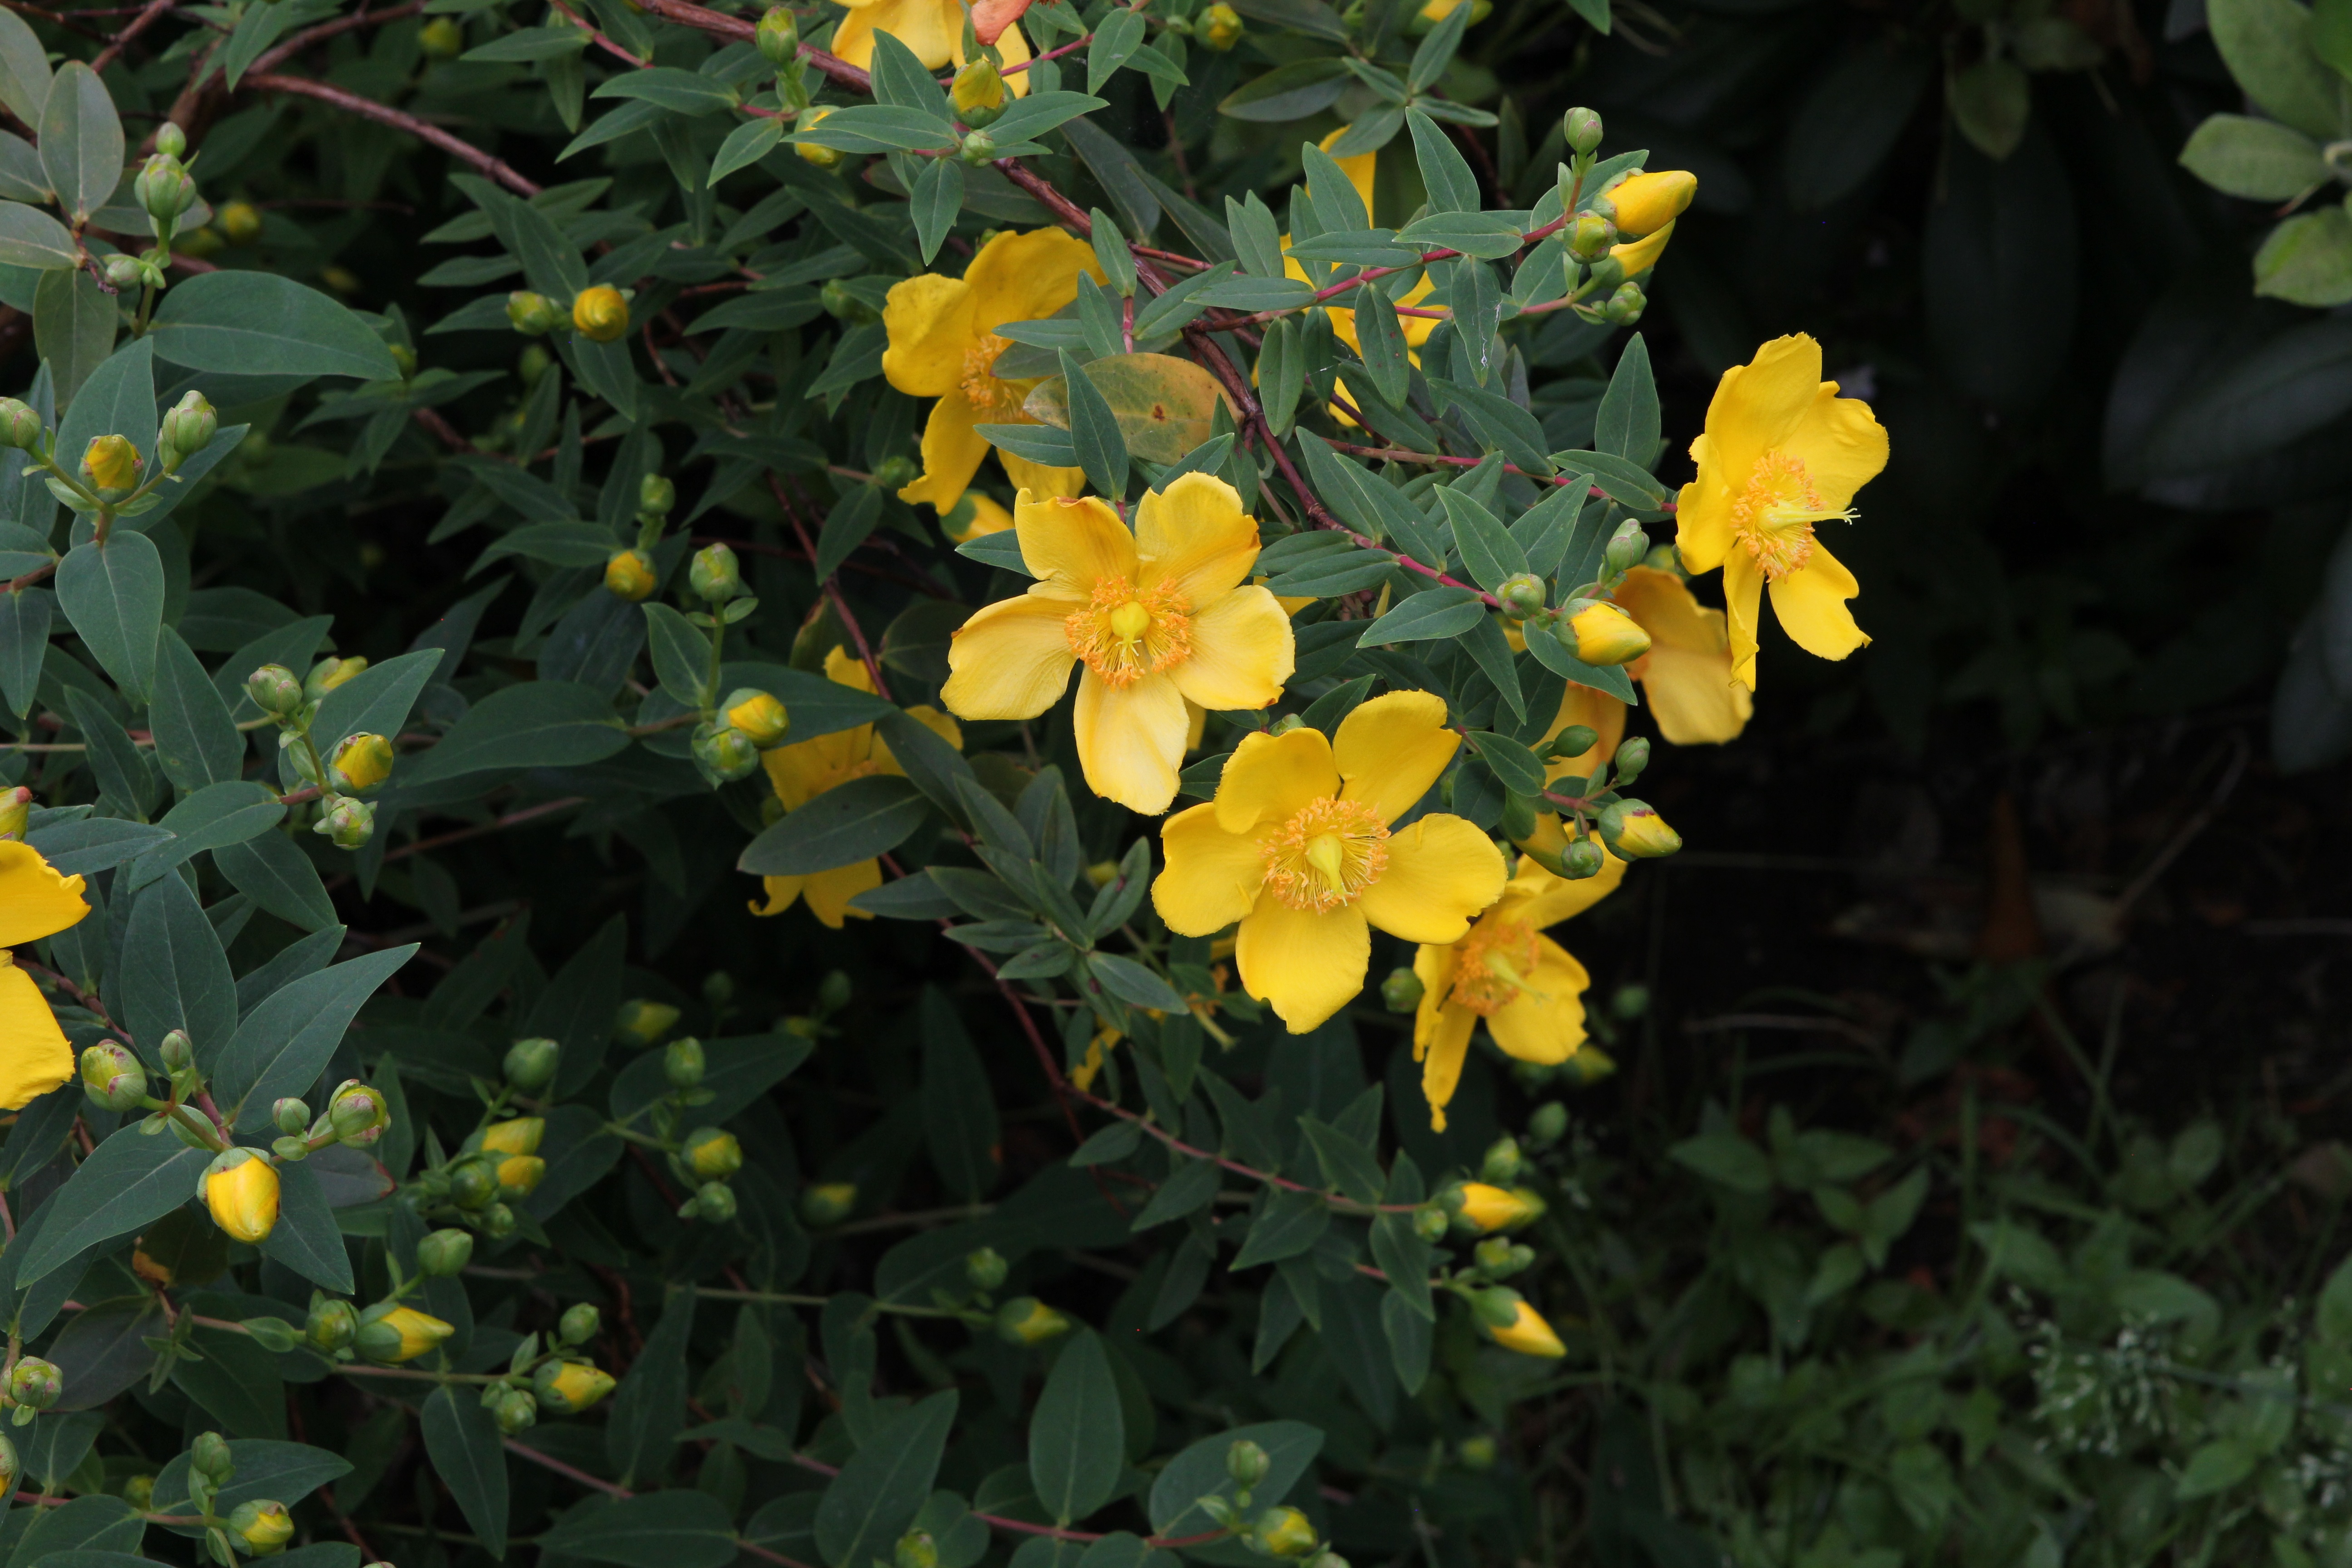
nature, blossom, plant, flower, bloom, summer, green, produce, botany, yellow, garden, flora, yellow flower, wildflower, shrub, frisch, evening primrose, hypericum, jasmine, flowering plant, hypericaceae, land plant